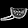
Label: Bag